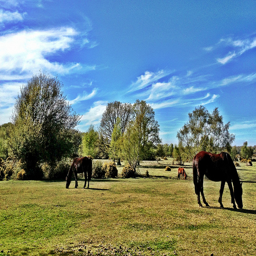
Horses are eating grass on a large pasture.
Field full of different horses with trees mixed in.
A few horses scattered on the field grazing on some grass.
Some horses set out in a grassy area together
Some horses are grazing in a large grassy area.